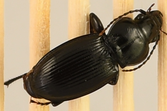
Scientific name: Cyclotrachelus torvus
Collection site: Northern Great Plains Research Laboratory NEON (NOGP), plot NOGP_007